La Tosca

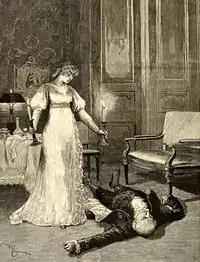
Tosca places candles by Scarpia's body in Act 4 of "La Tosca" ("Le Théâtre illustrée", 1887)

Cavaradossi tells Angelotti of a chamber in an ancient Roman well on the property where he can hide until he makes his escape. It had been used by one of Cavaradossi's ancestors when he fled Rome after stabbing a Medici. Tosca arrives to confront her lover about the fan Scarpia had shown her. Cavaradossi and Angelotti explain everything and she realizes with horror that she has been duped into leading Scarpia to them. On hearing the arrival of Scarpia and his men, Angelotti seeks refuge in the well. Scarpia demands to know where Angelotti is hidden. When Tosca and Cavaradossi refuse to tell, Cavaradossi is taken off to be interrogated by the Procureur and tortured by Scarpia's assistant if he refuses to answer. Scarpia describes the torture device in great detail to Tosca, who is then made to listen to her lover's screams. Unable to bear it any longer, she reveals the hiding place, much to Cavaradossi's fury. Rather than be captured, Angelotti takes poison concealed in his ring. Scarpia orders his men to take Cavaradossi to the Castel Sant'Angelo for execution and orders Tosca to be brought there as well.